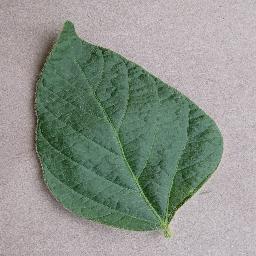
Label: Soybean___healthy